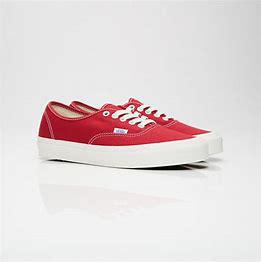
Brand: Vans
Model: OG Authentic LX